Answer in natural language. How many Chairs are visible in the scene? Choose between the following options: 3, 2, 0, 4 or 3
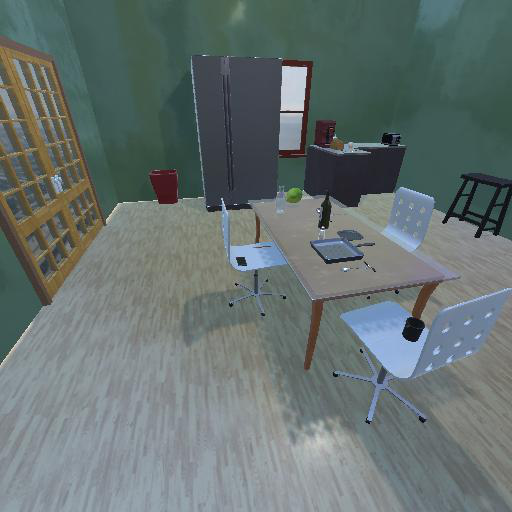
<answer>3</answer>